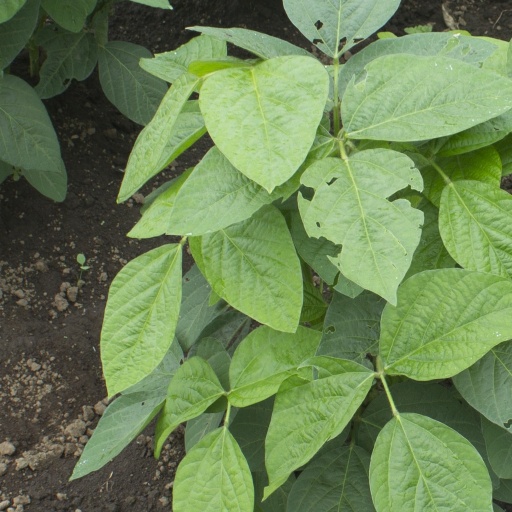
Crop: soybean